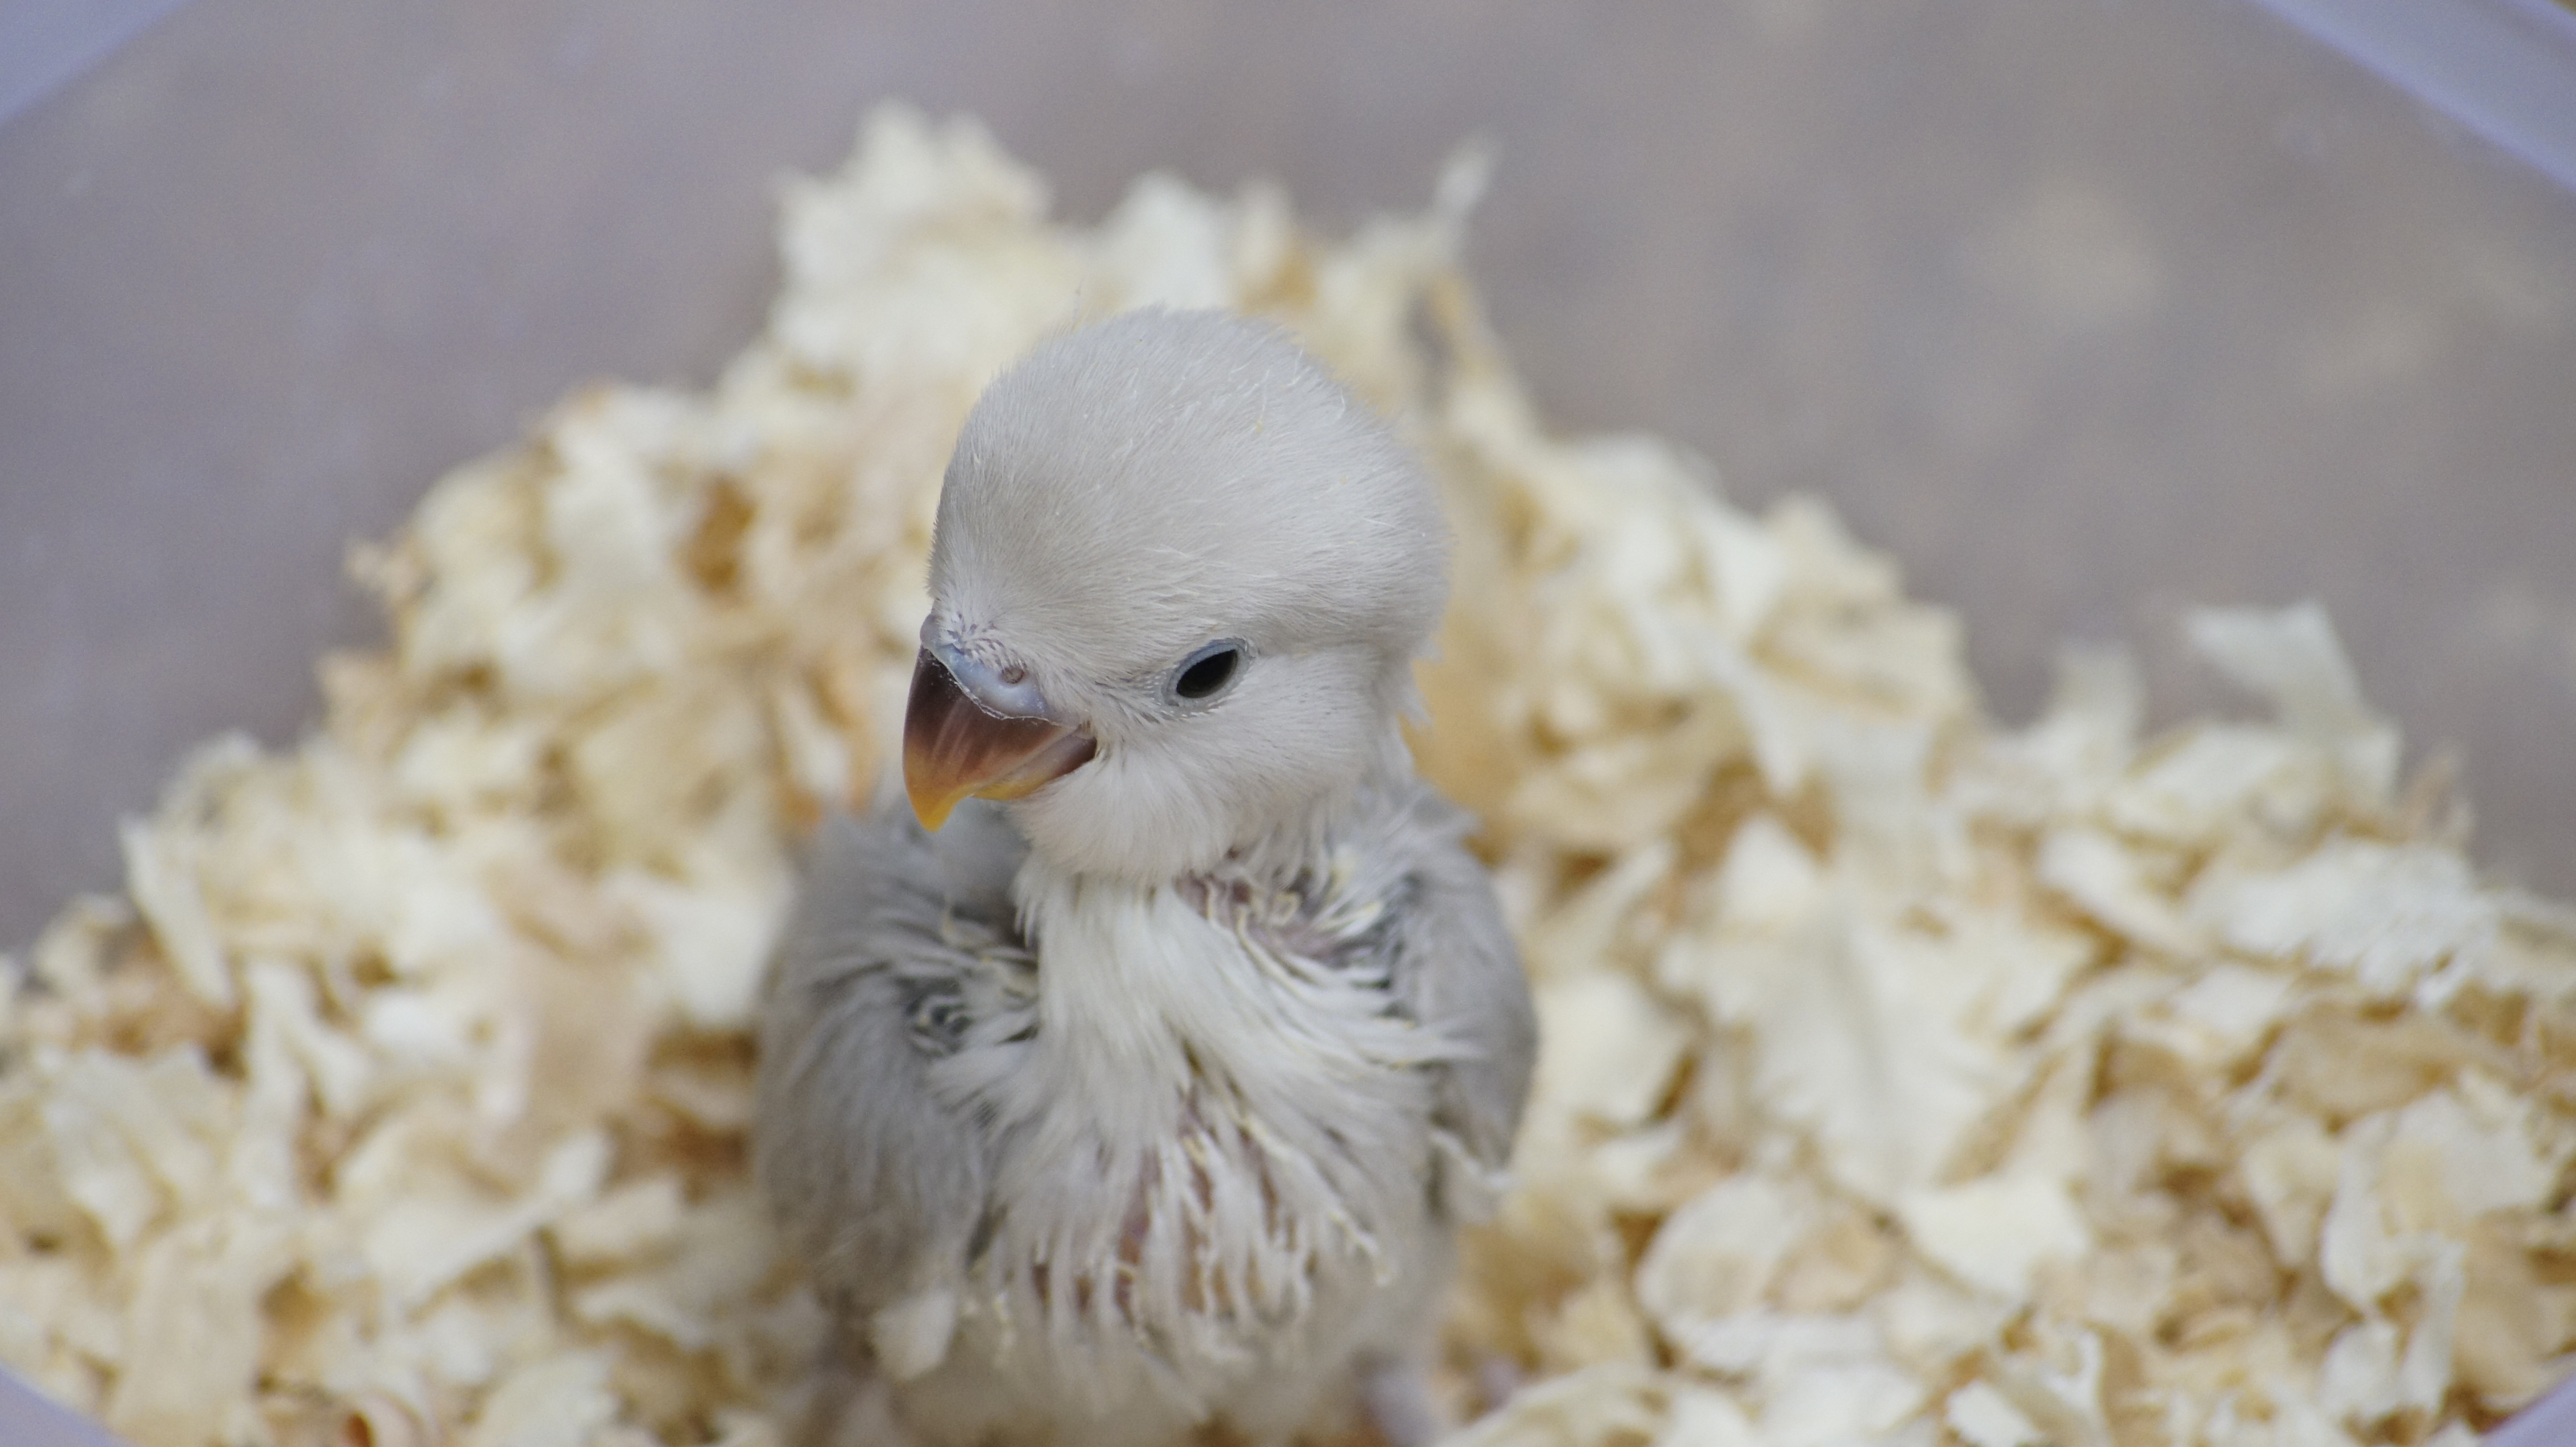
bird, beak, feather, wing, snow bunting, perching bird, fur, water bird, wildlife, poultry, pigeons and doves, comfort food